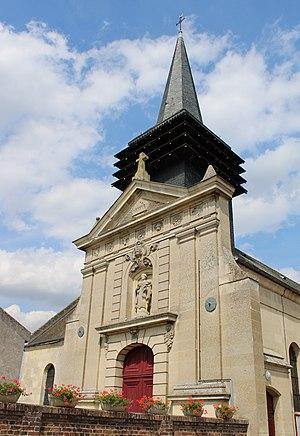
L'église
Morlincourt est une commune française située dans le département de l'Oise en région Hauts-de-France.